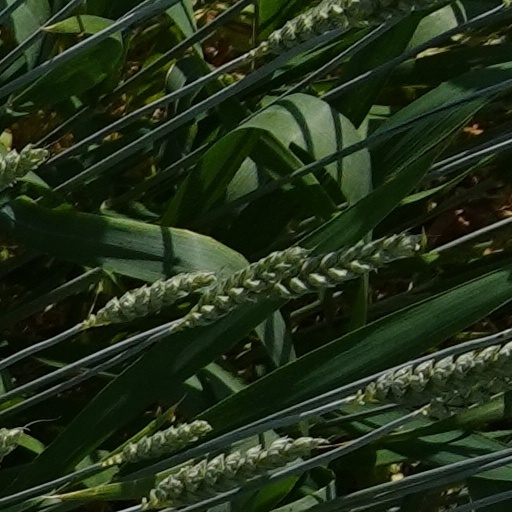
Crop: wheat